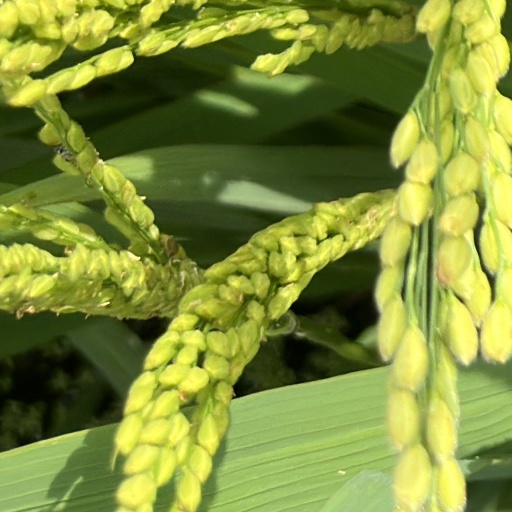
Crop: rice